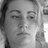
Emotion: sad